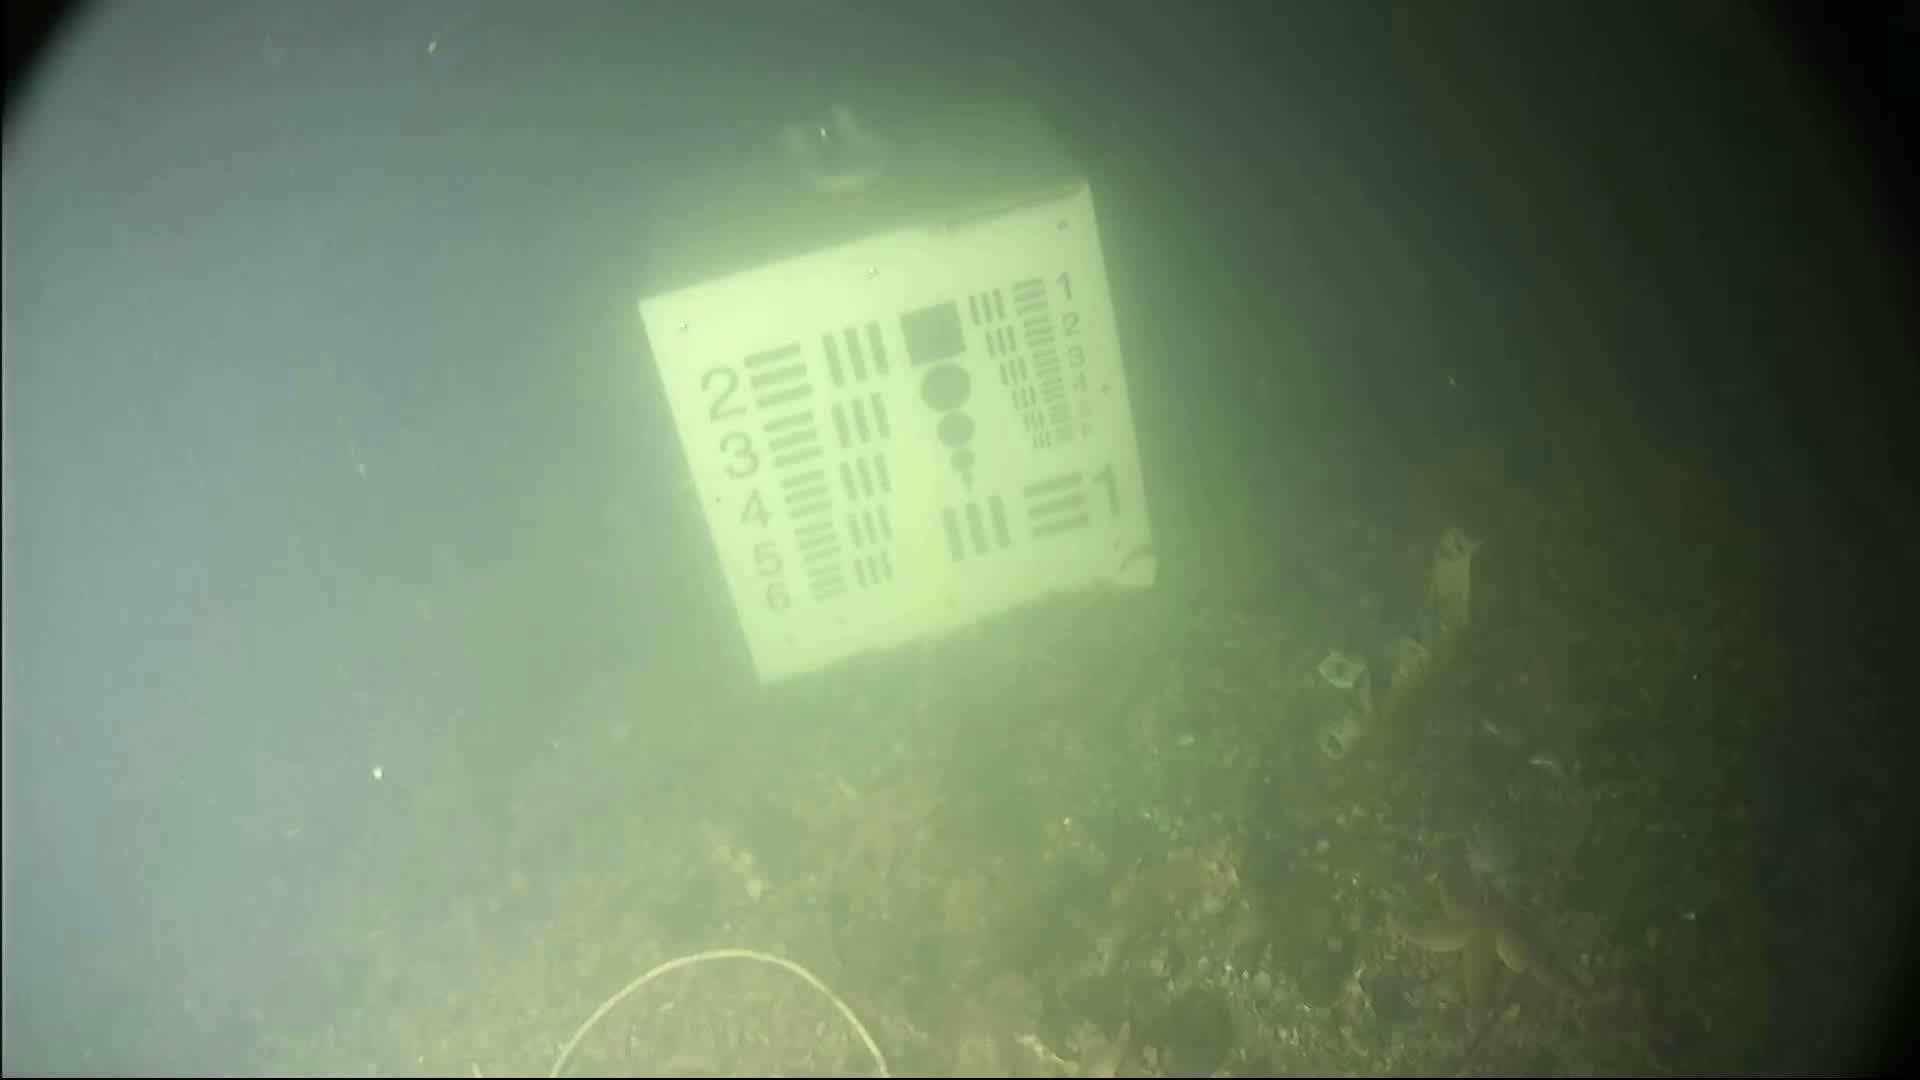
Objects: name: starfish